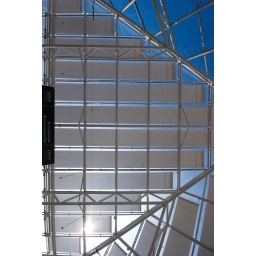
Excel London. West entrance roof. Reminded me of a salute in full military dress i.e. white gloves.